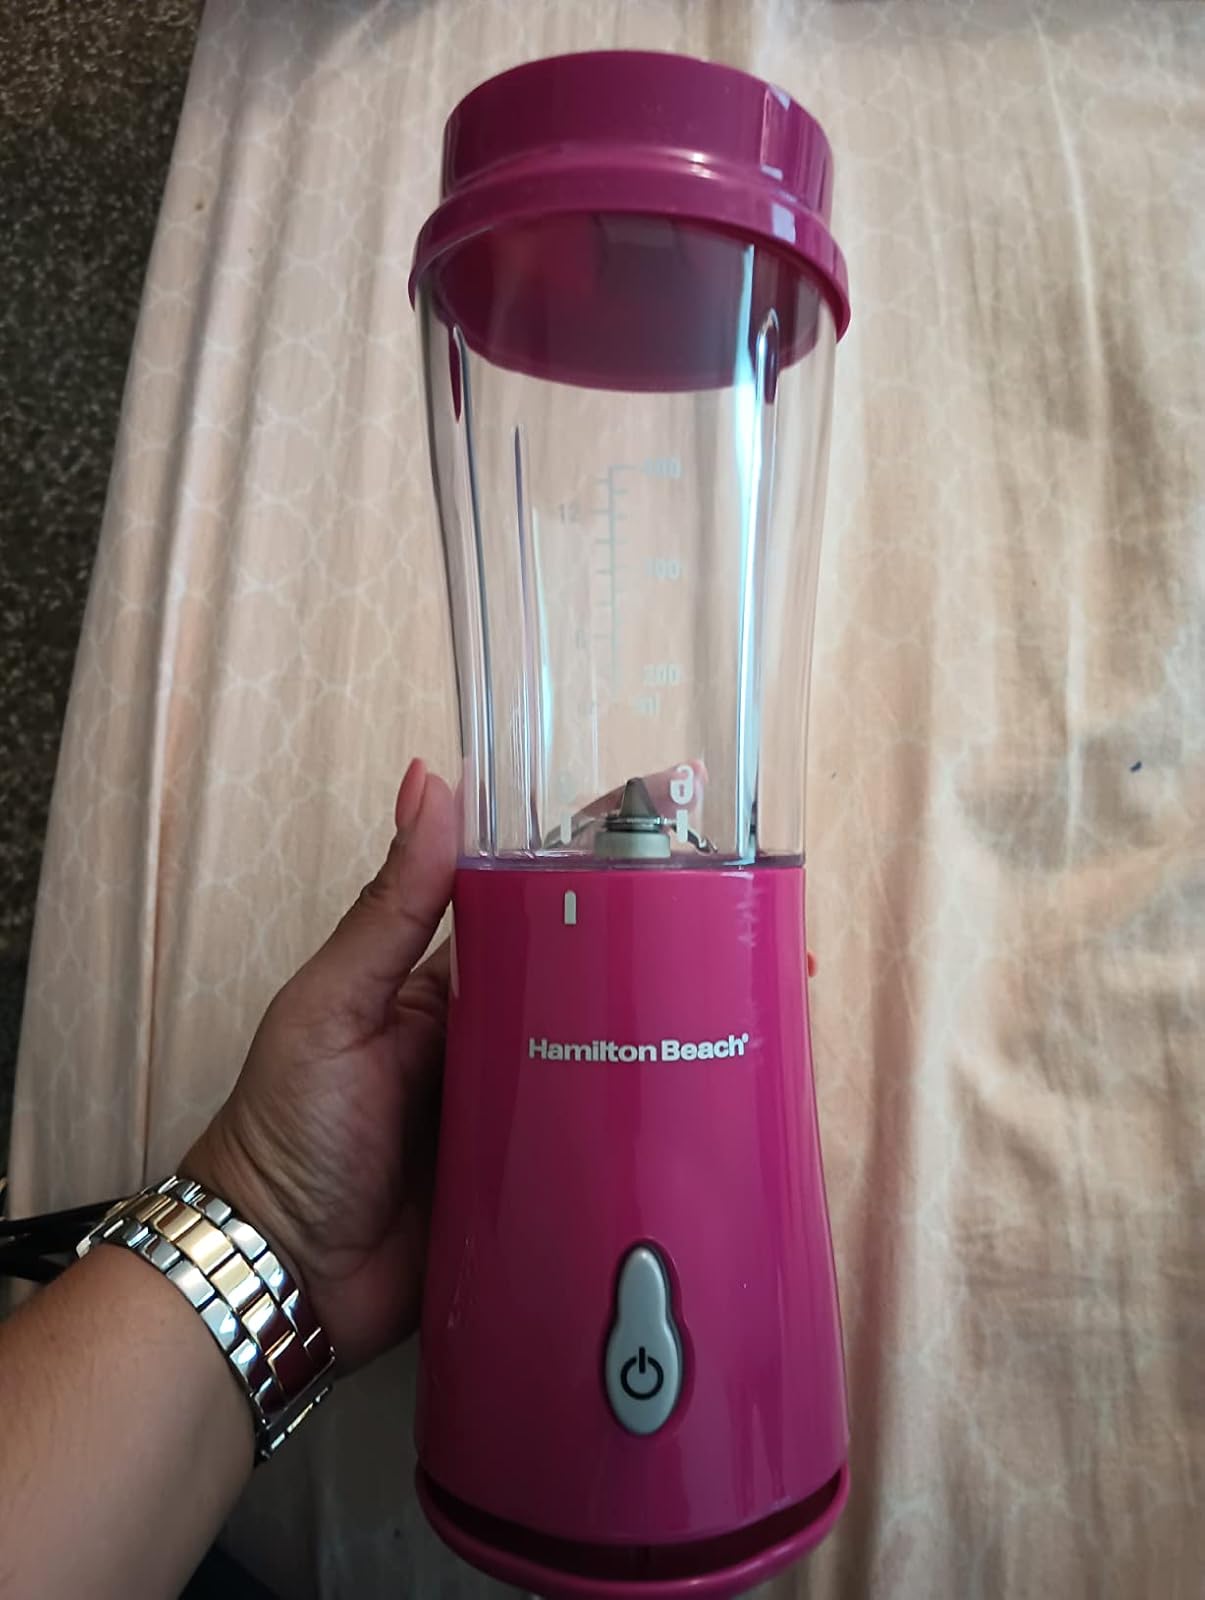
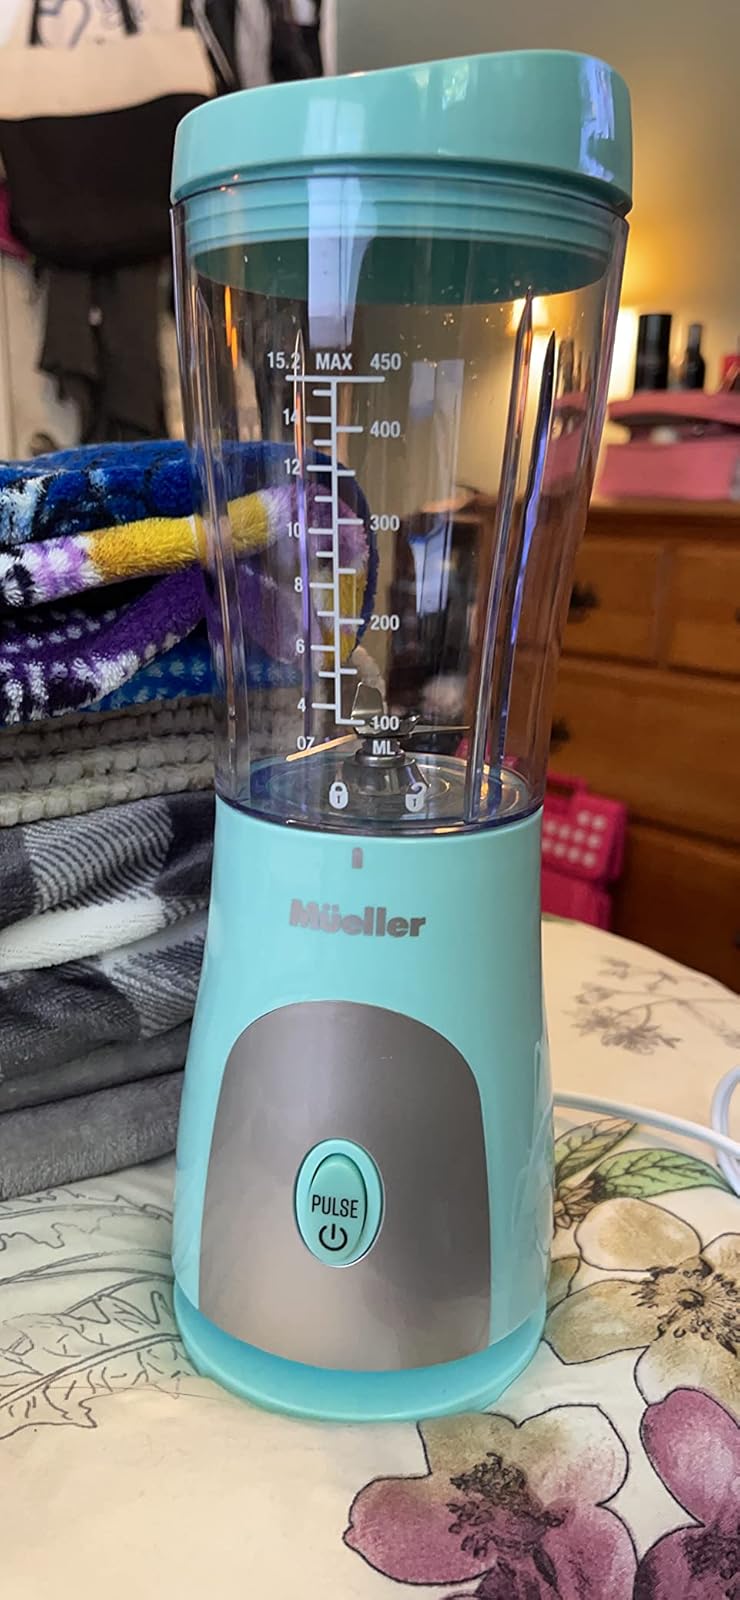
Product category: items_blender
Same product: no